Tasmanian apples

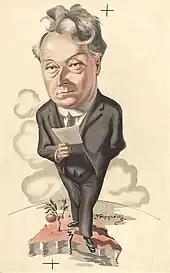
Caricature of Joseph Lyons as Premier of Tasmania with an apple tree,

Tasmanian apples are a significant agricultural product of the Australian island state of Tasmania. Historically known as "the Apple Isle," Tasmania was once a leading global exporter of apples and remains Australia’s second-largest apple-producing state after Victoria. The first apple tree in Tasmania was planted on Bruny Island in 1788, and by the 20th century, the state had become a major producer. In addition to cultivating popular commercial varieties, Tasmania has developed its own apple cultivars, including the Geeveston Fanny and the Crofton. Although production has declined in recent decades, apple farming remains an important industry, particularly in southern Tasmania. In 2023, Tasmania produced over of apples, contributing approximately 10% of Australia’s total apple yield.